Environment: real
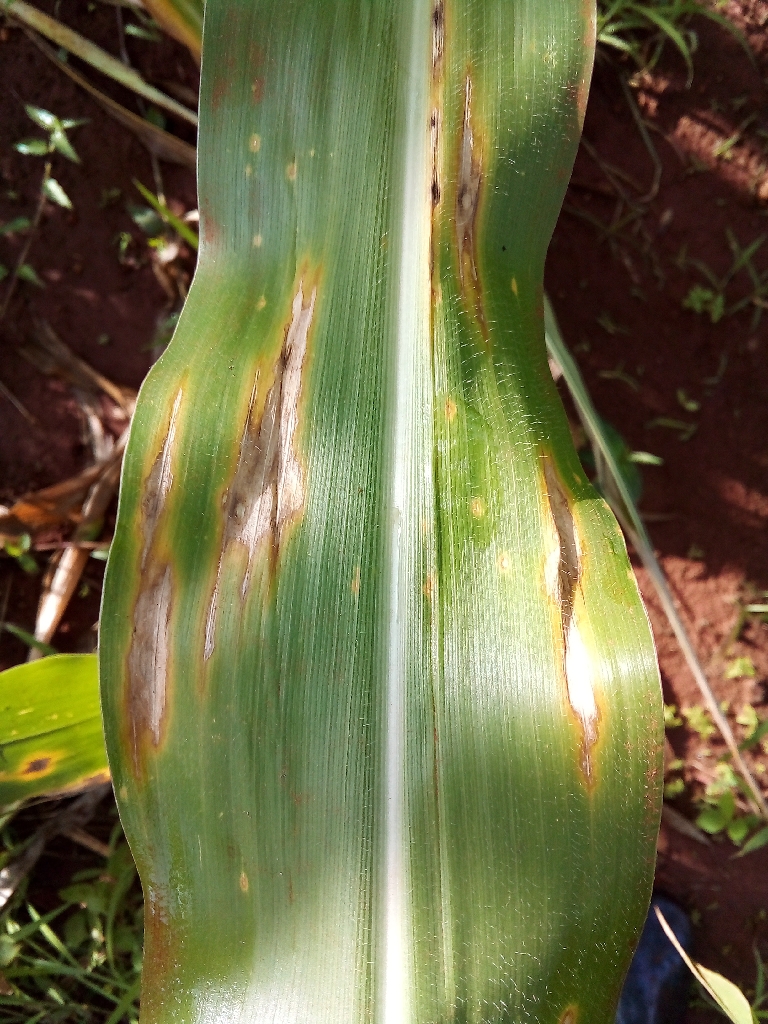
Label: northern_corn_leaf_blight